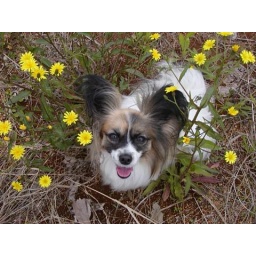
This yellow flowers are called &amp;quot;Butana&amp;quot; in Japan. &amp;quot;Buta&amp;quot; is pig and &amp;quot;na&amp;quot; is leaf in English.